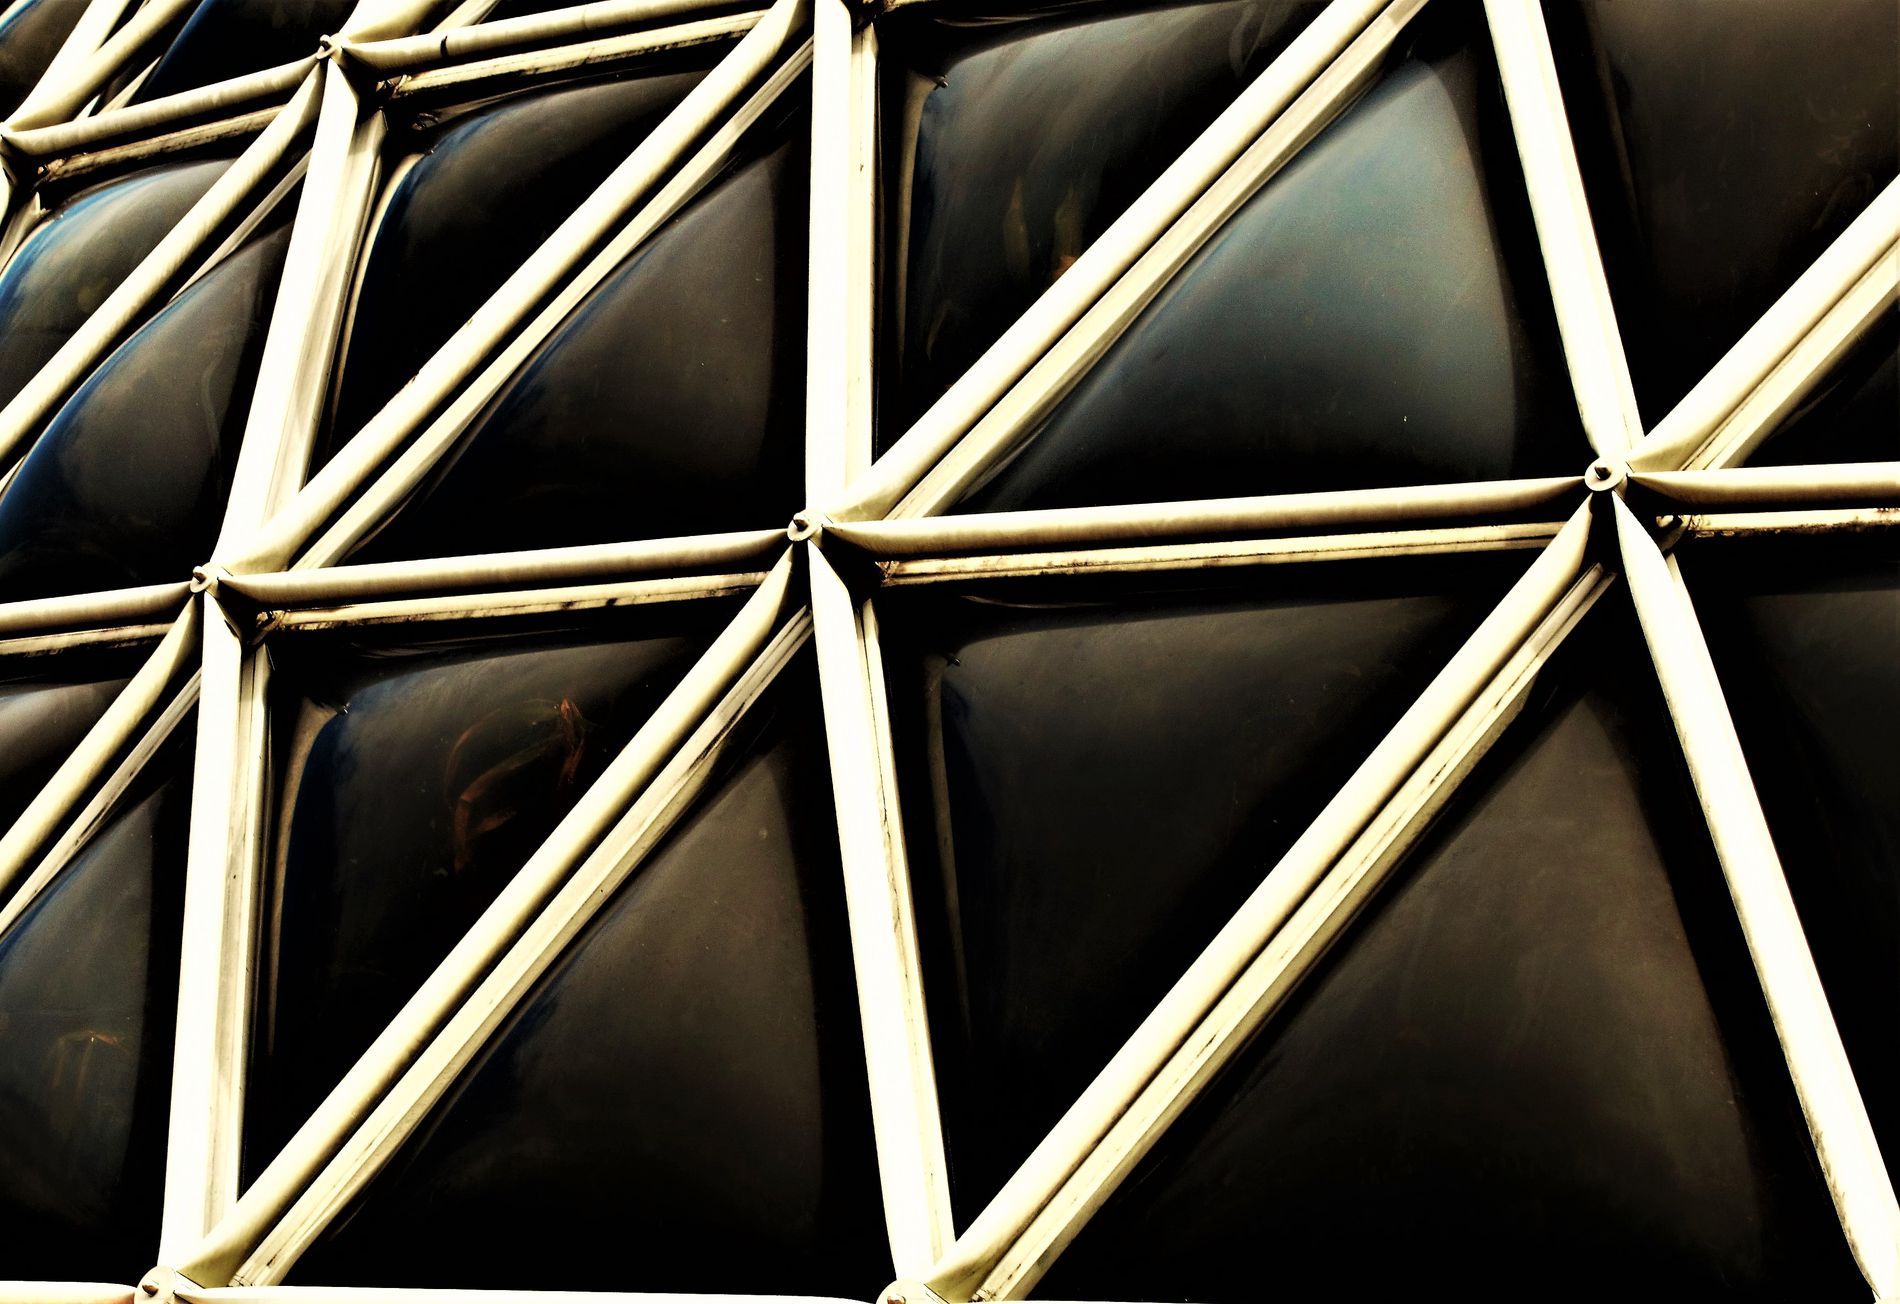
Triangular Architectural Structure
A modern building wall. The wall is made of triangle- and diamond-shaped patterns using metal and dark glass. The design looks modern and artistic. It’s likely part of a city building and The photo shows the design closely
The lighting is soft and natural. It looks like daylight, and there are some reflections on the shiny black panels. The colors are strong and give a clean, high look. This is architectural photography style. The focus is on shapes, lines, and patterns. The mood is modern and cool. The photo angle is a close-up angle to capture the details about the building's design.
Labels: Triangle, Aluminium, Blade, Dagger, Knife, Weapon, Pattern, Window, Grille, Architecture, Building, Office Building
Camera: Canon Canon EOS 70D
Aperture: F9
Exposure: 1/200 sec
ISO: 100
Focal length: 60.0 mm